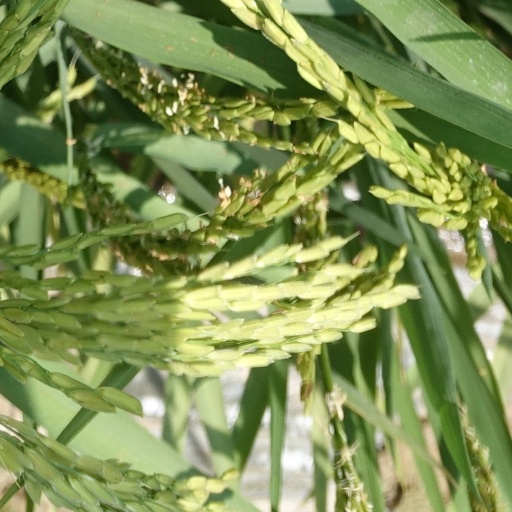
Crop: rice